Murder of Suzanne Jovin

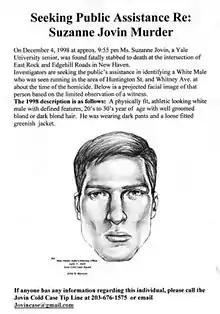
Task Force poster of man seen fleeing from scene released on July 4, 2008

On July 16, 2008, the Jovin Task Force provided further details of Jovin's final email, written in German to a female friend, about GRE test study materials Jovin would leave for her to pick up. "Jovin wrote that she would retrieve the books and leave them in the foyer of her apartment for the classmate to pick up, giving her classmate the code to her apartment in case Jovin was not in the building." The materials were never returned, nor has anyone ever come forward as the borrower, leading many to speculate the borrower may have possibly been involved in her killing. Furthermore, Jovin's specific use of the word "someone" when referring to the borrower implies to many she did not know this borrower very well.